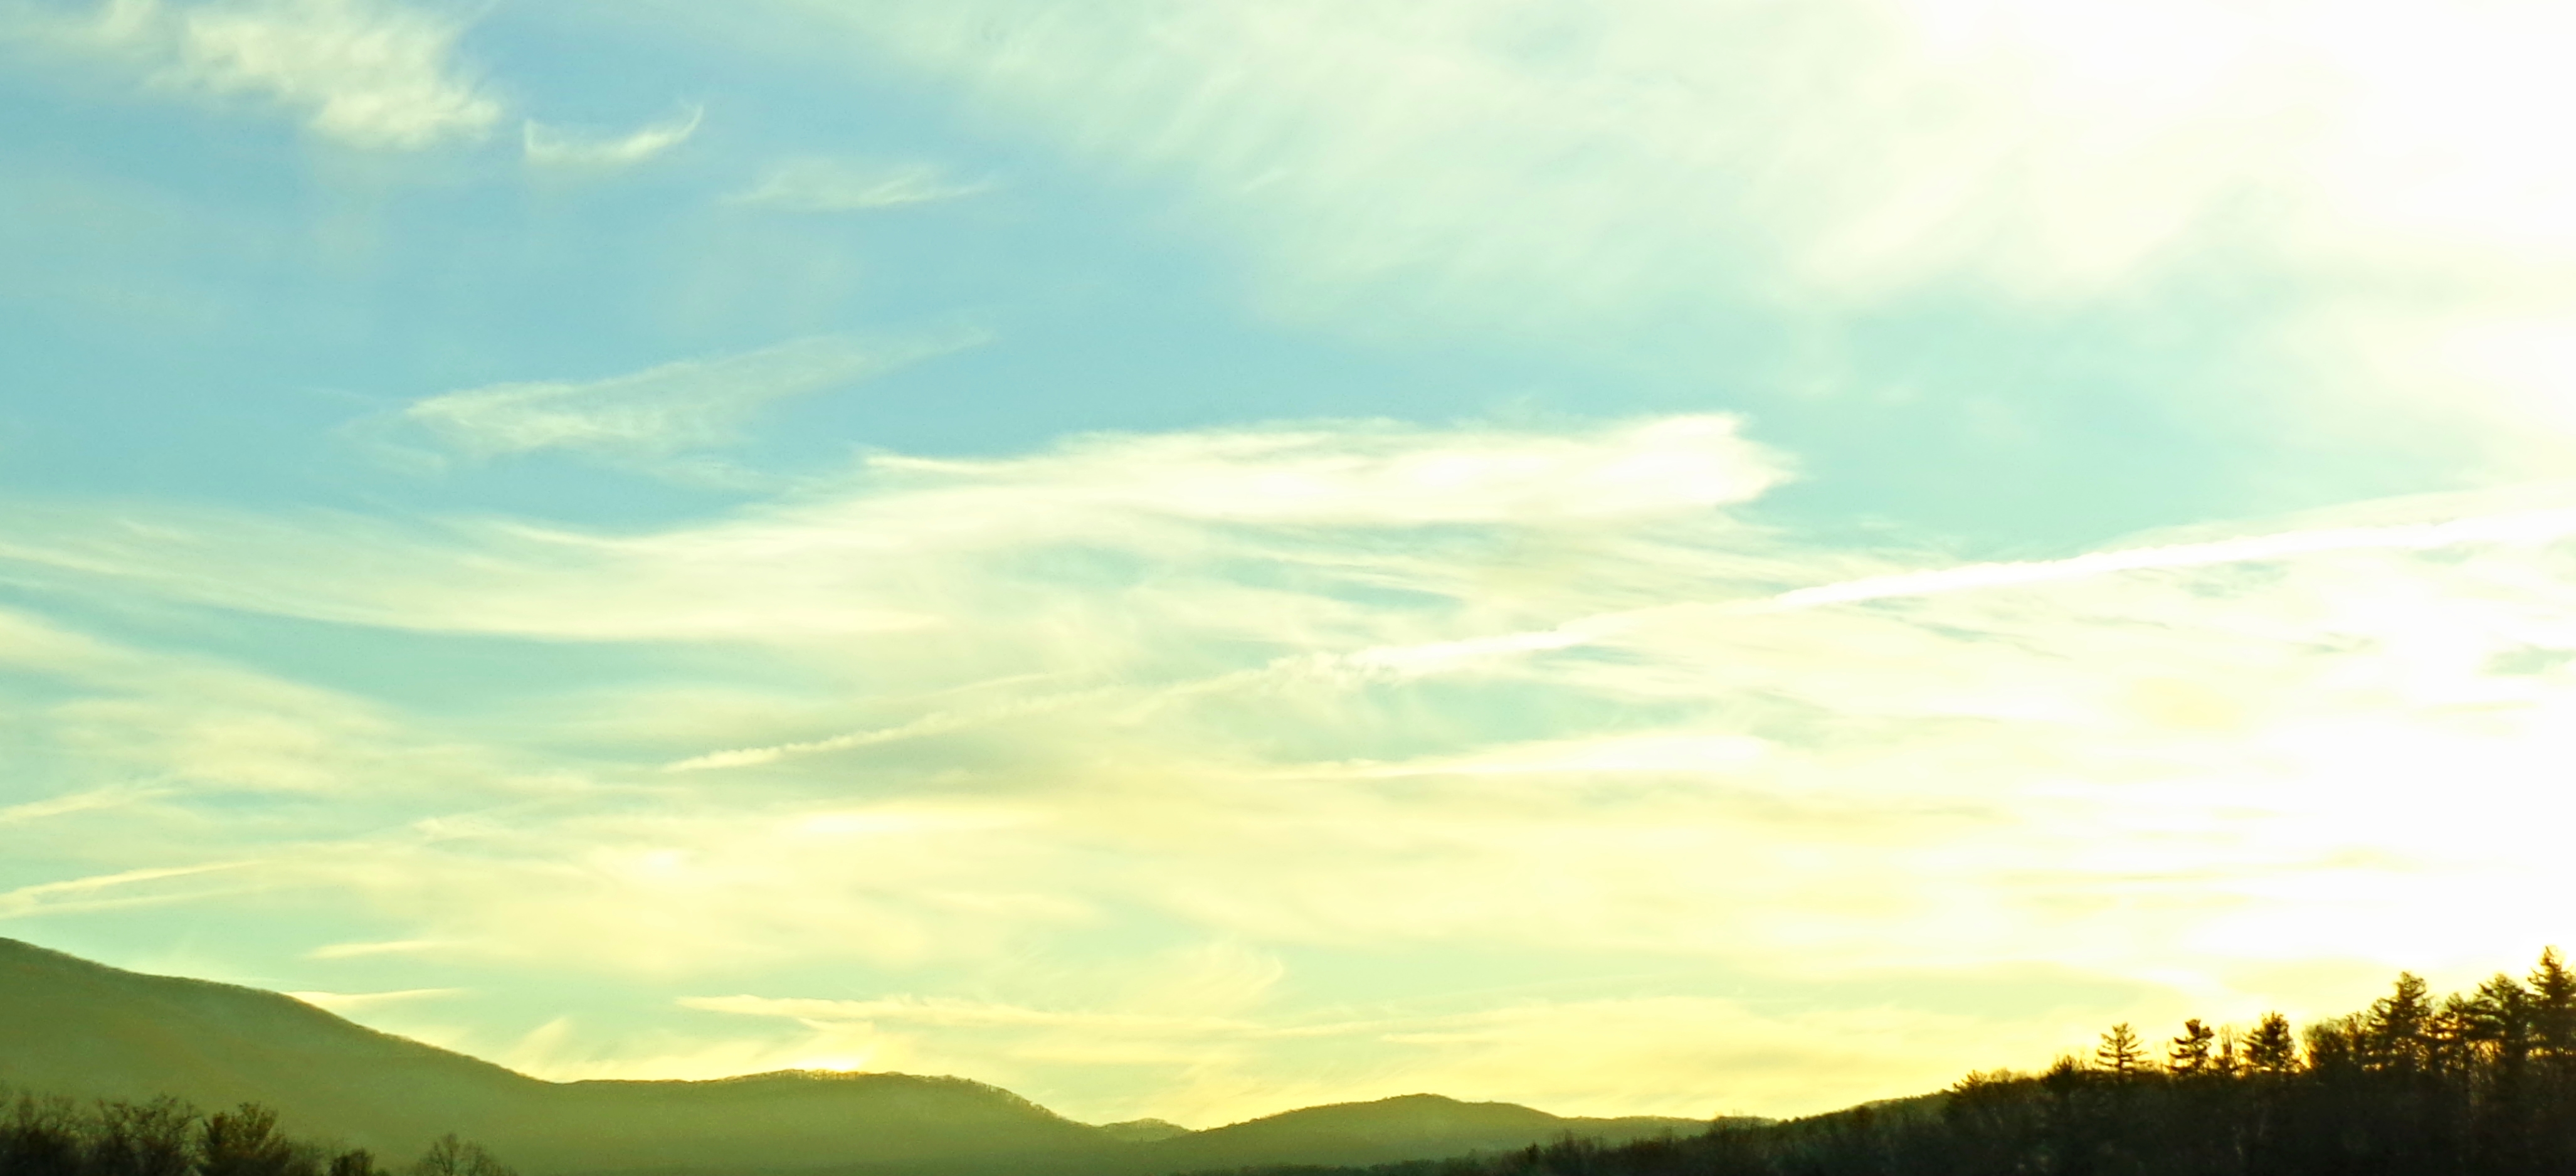
horizon, mountain, cloud, sky, sunrise, sunset, field, meadow, prairie, sunlight, morning, hill, dawn, atmosphere, dusk, plain, grassland, restinpeace, wewillmissyou, inparadise, fulloflife, lovedbymany, alwaysgiving, wewillseeyouagain, alwaysasmileonhisface, jakeburnham, meteorological phenomenon, atmospheric phenomenon, mountainous landforms